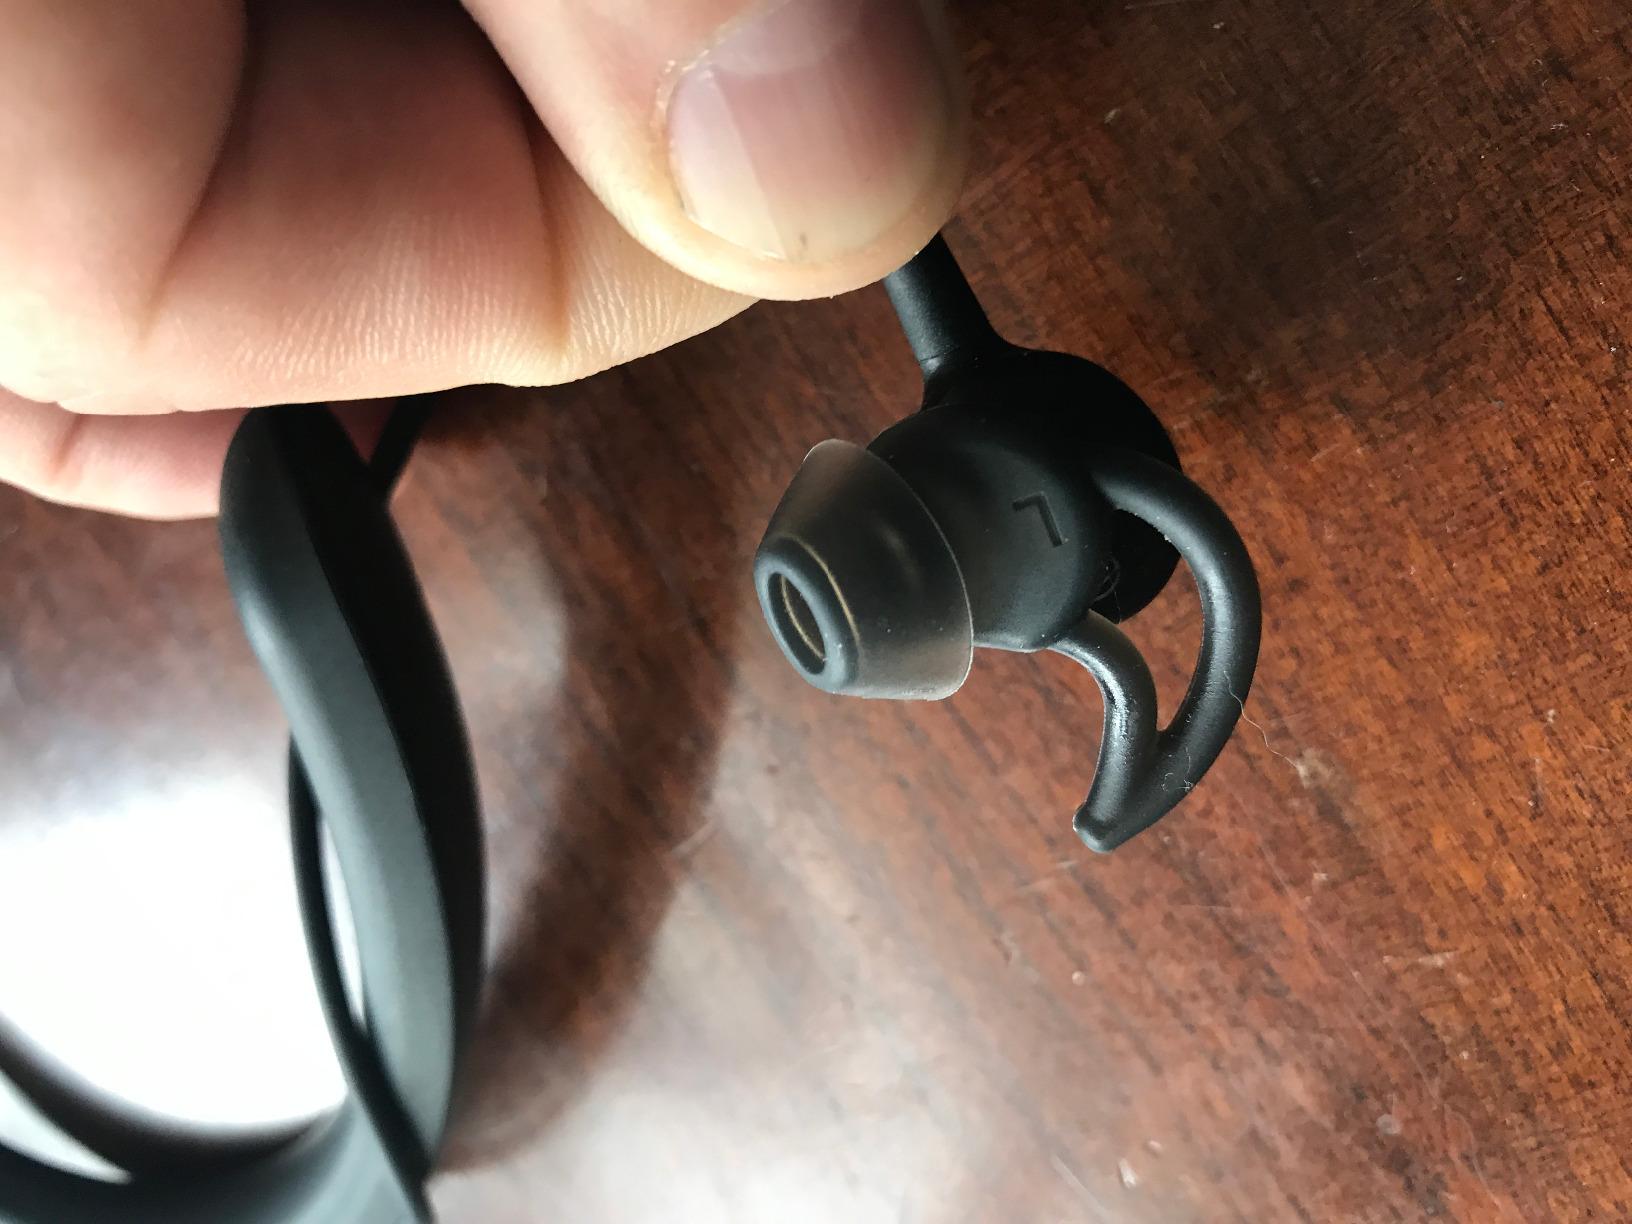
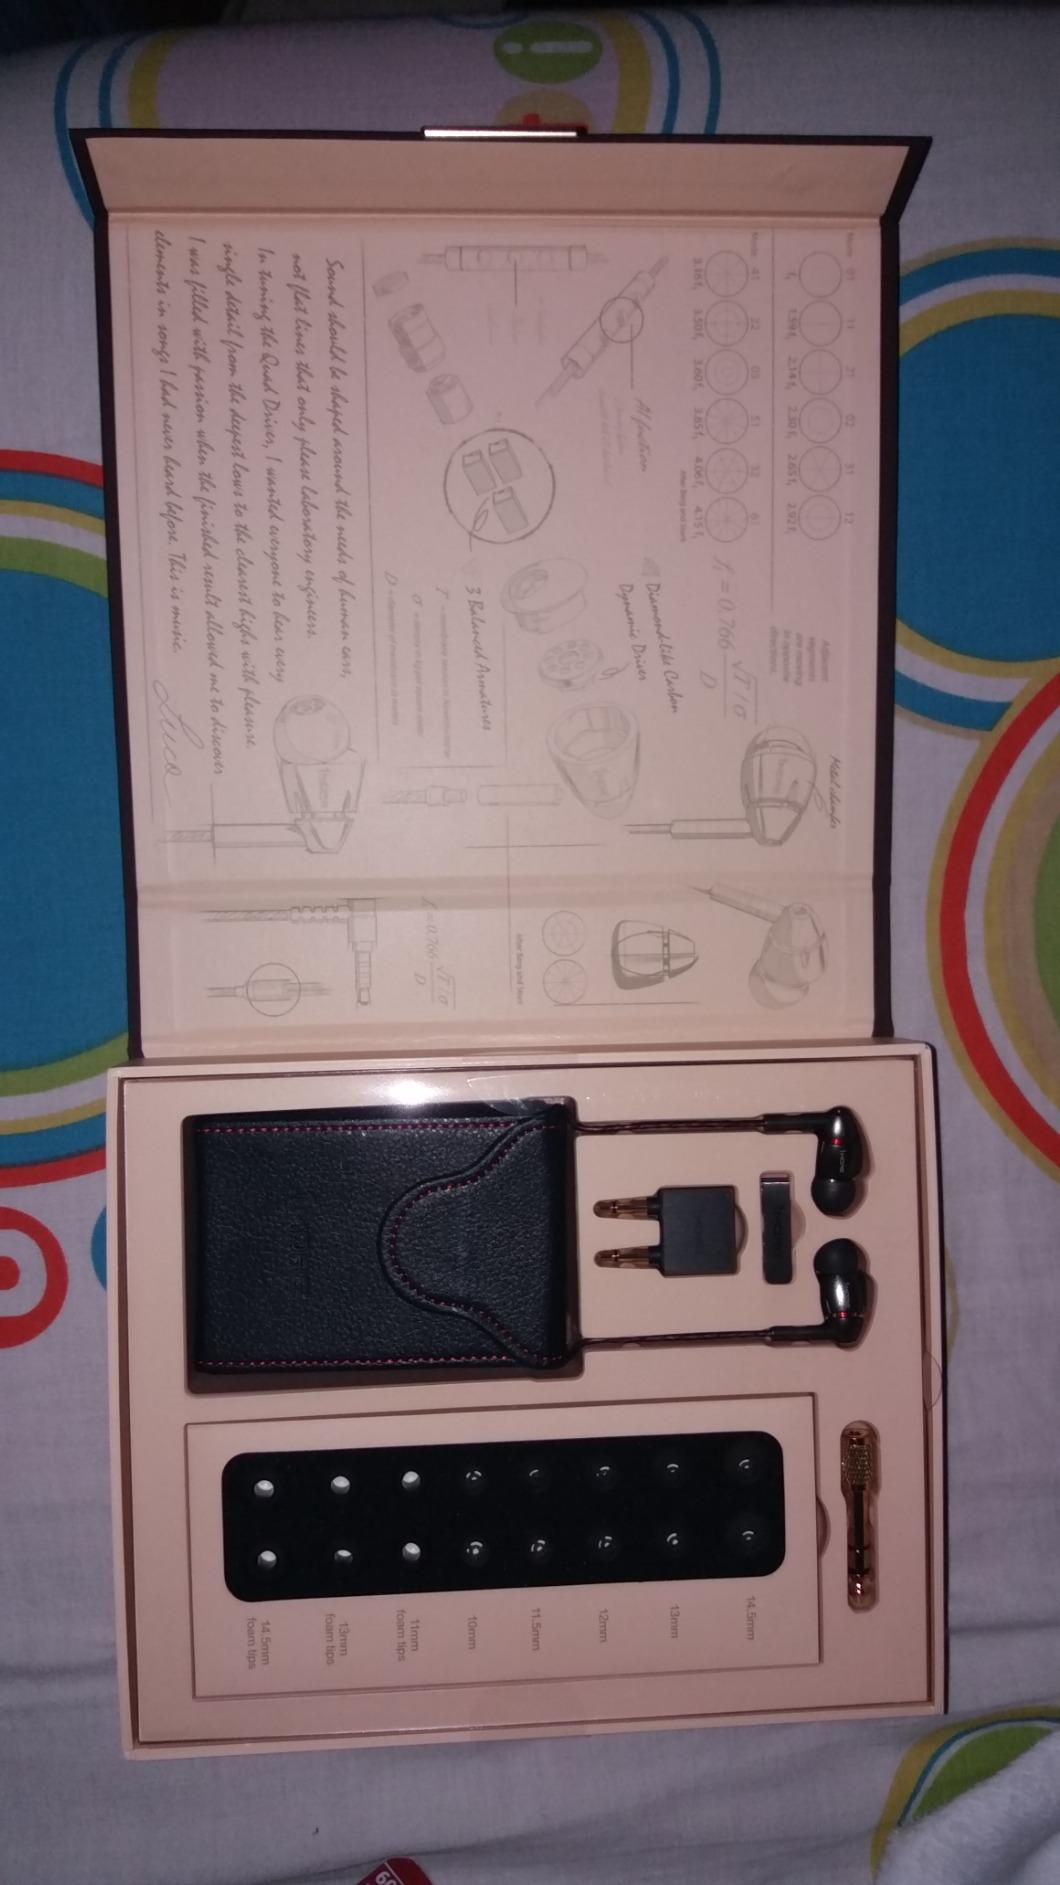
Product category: headphones
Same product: no